Oil

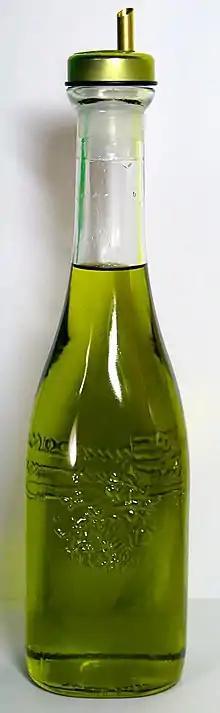
A bottle of olive oil used in food

Oil is any nonpolar chemical substance that is composed primarily of hydrocarbons and is hydrophobic (does not mix with water) and lipophilic (mixes with other oils). Oils are usually flammable and surface active. Most oils are unsaturated lipids that are liquid at room temperature.